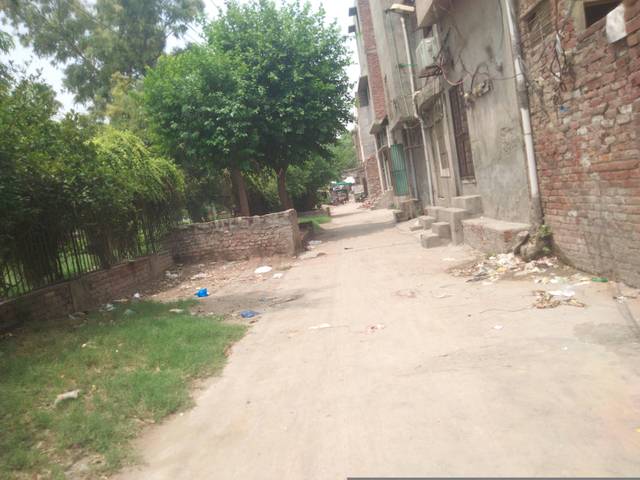
Region: Pakistan
Coordinates: 31.584, 74.307